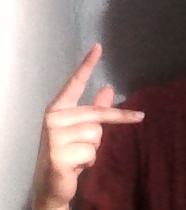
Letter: dha